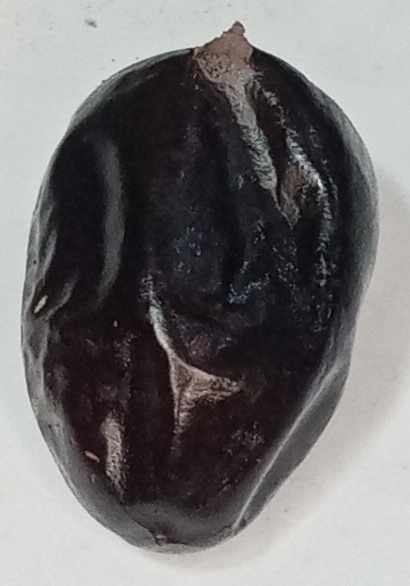
Variety: kupro
Size: large
Grade: grade-1